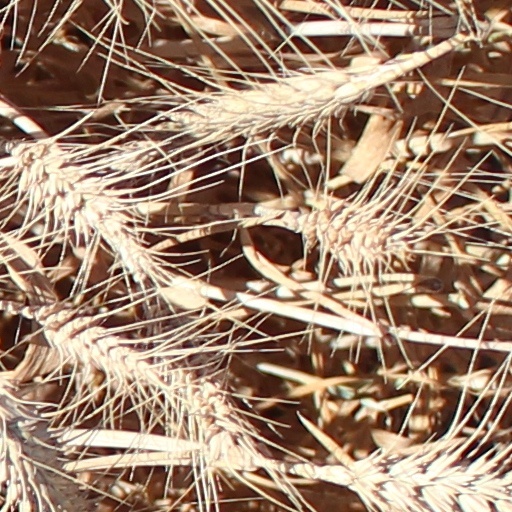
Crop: wheat